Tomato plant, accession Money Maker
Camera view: tilt-top (135 deg); turntable rotation: 150 degrees
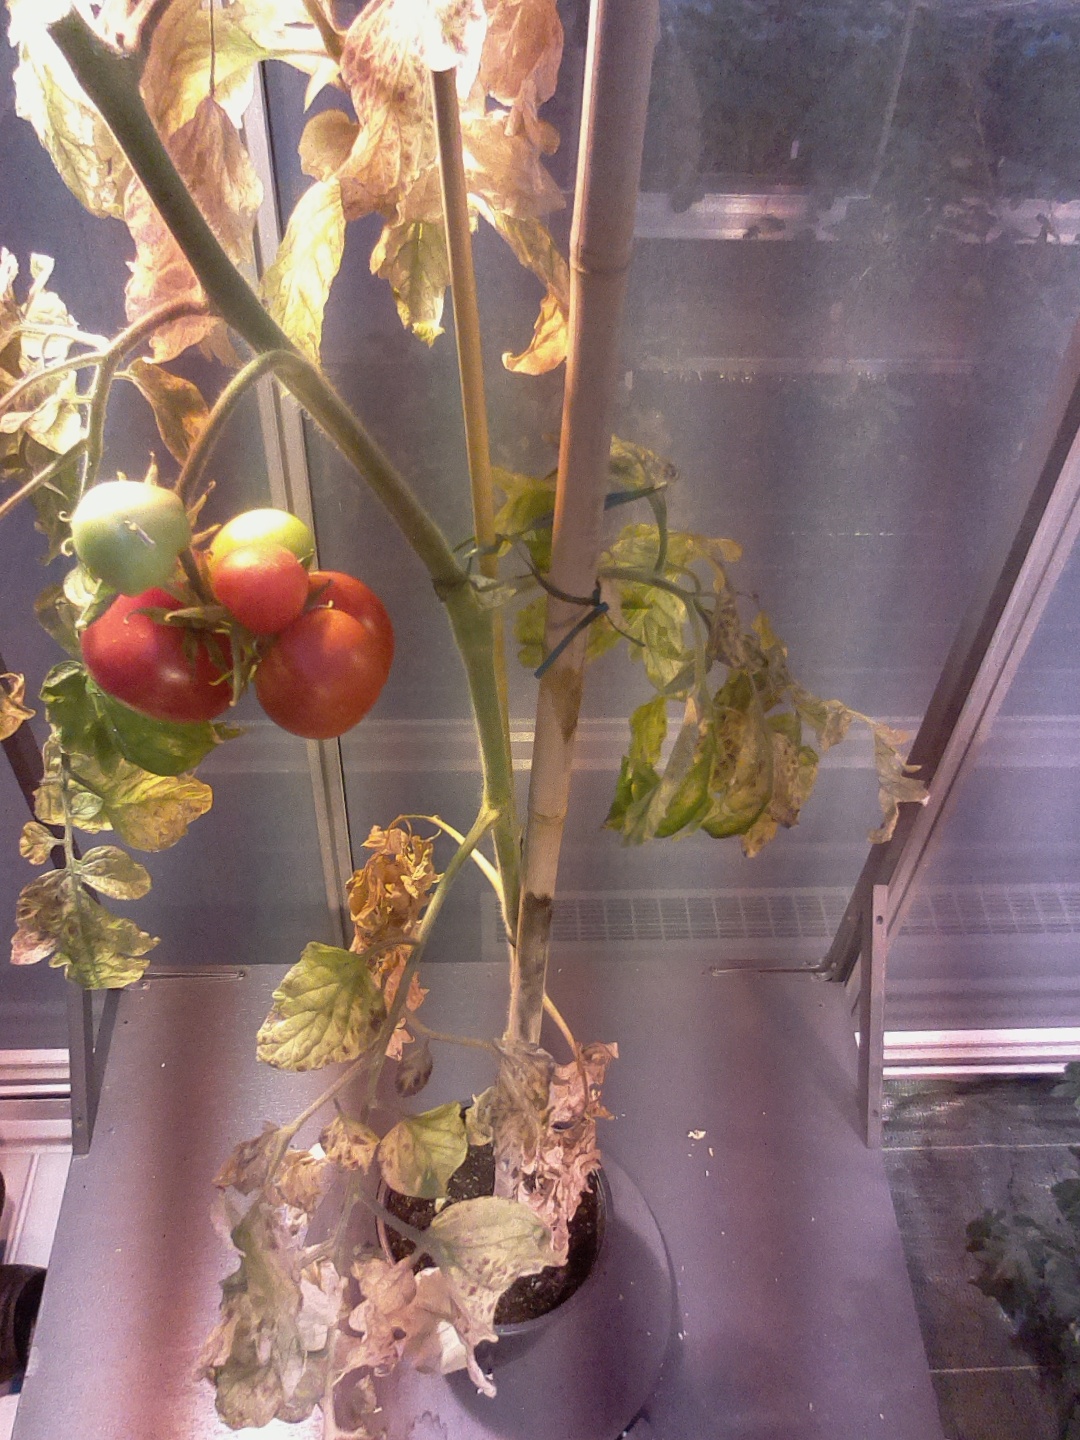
BBCH growth stage 88: 80%-90% of fruits show typical fully ripe color